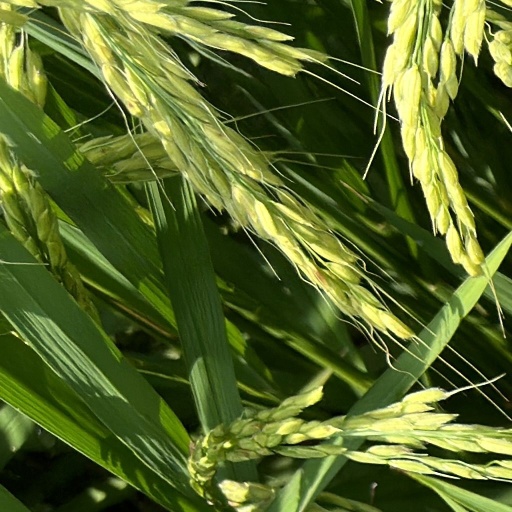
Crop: rice